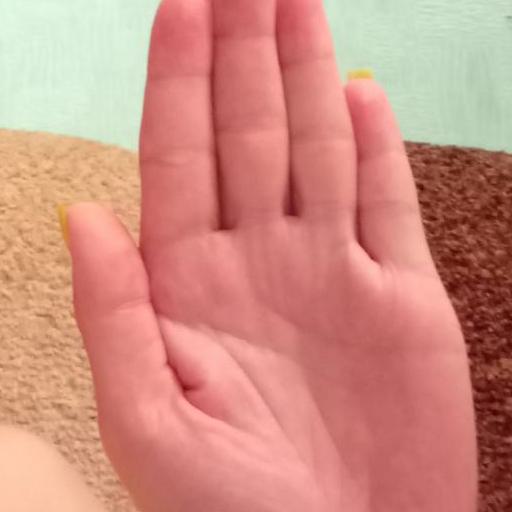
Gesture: stop